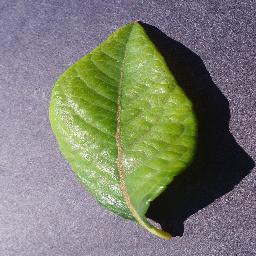
Label: Blueberry___healthy